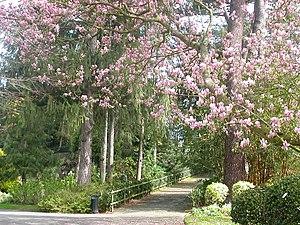
La ""montagne"" du Jardin des plantes de Nantes
Le jardin des plantes de Nantes, ou le Jardin des plantes, est un jardin botanique appartenant à la ville de Nantes. Ouvert au public, il couvre une superficie de 7,328 hectares.